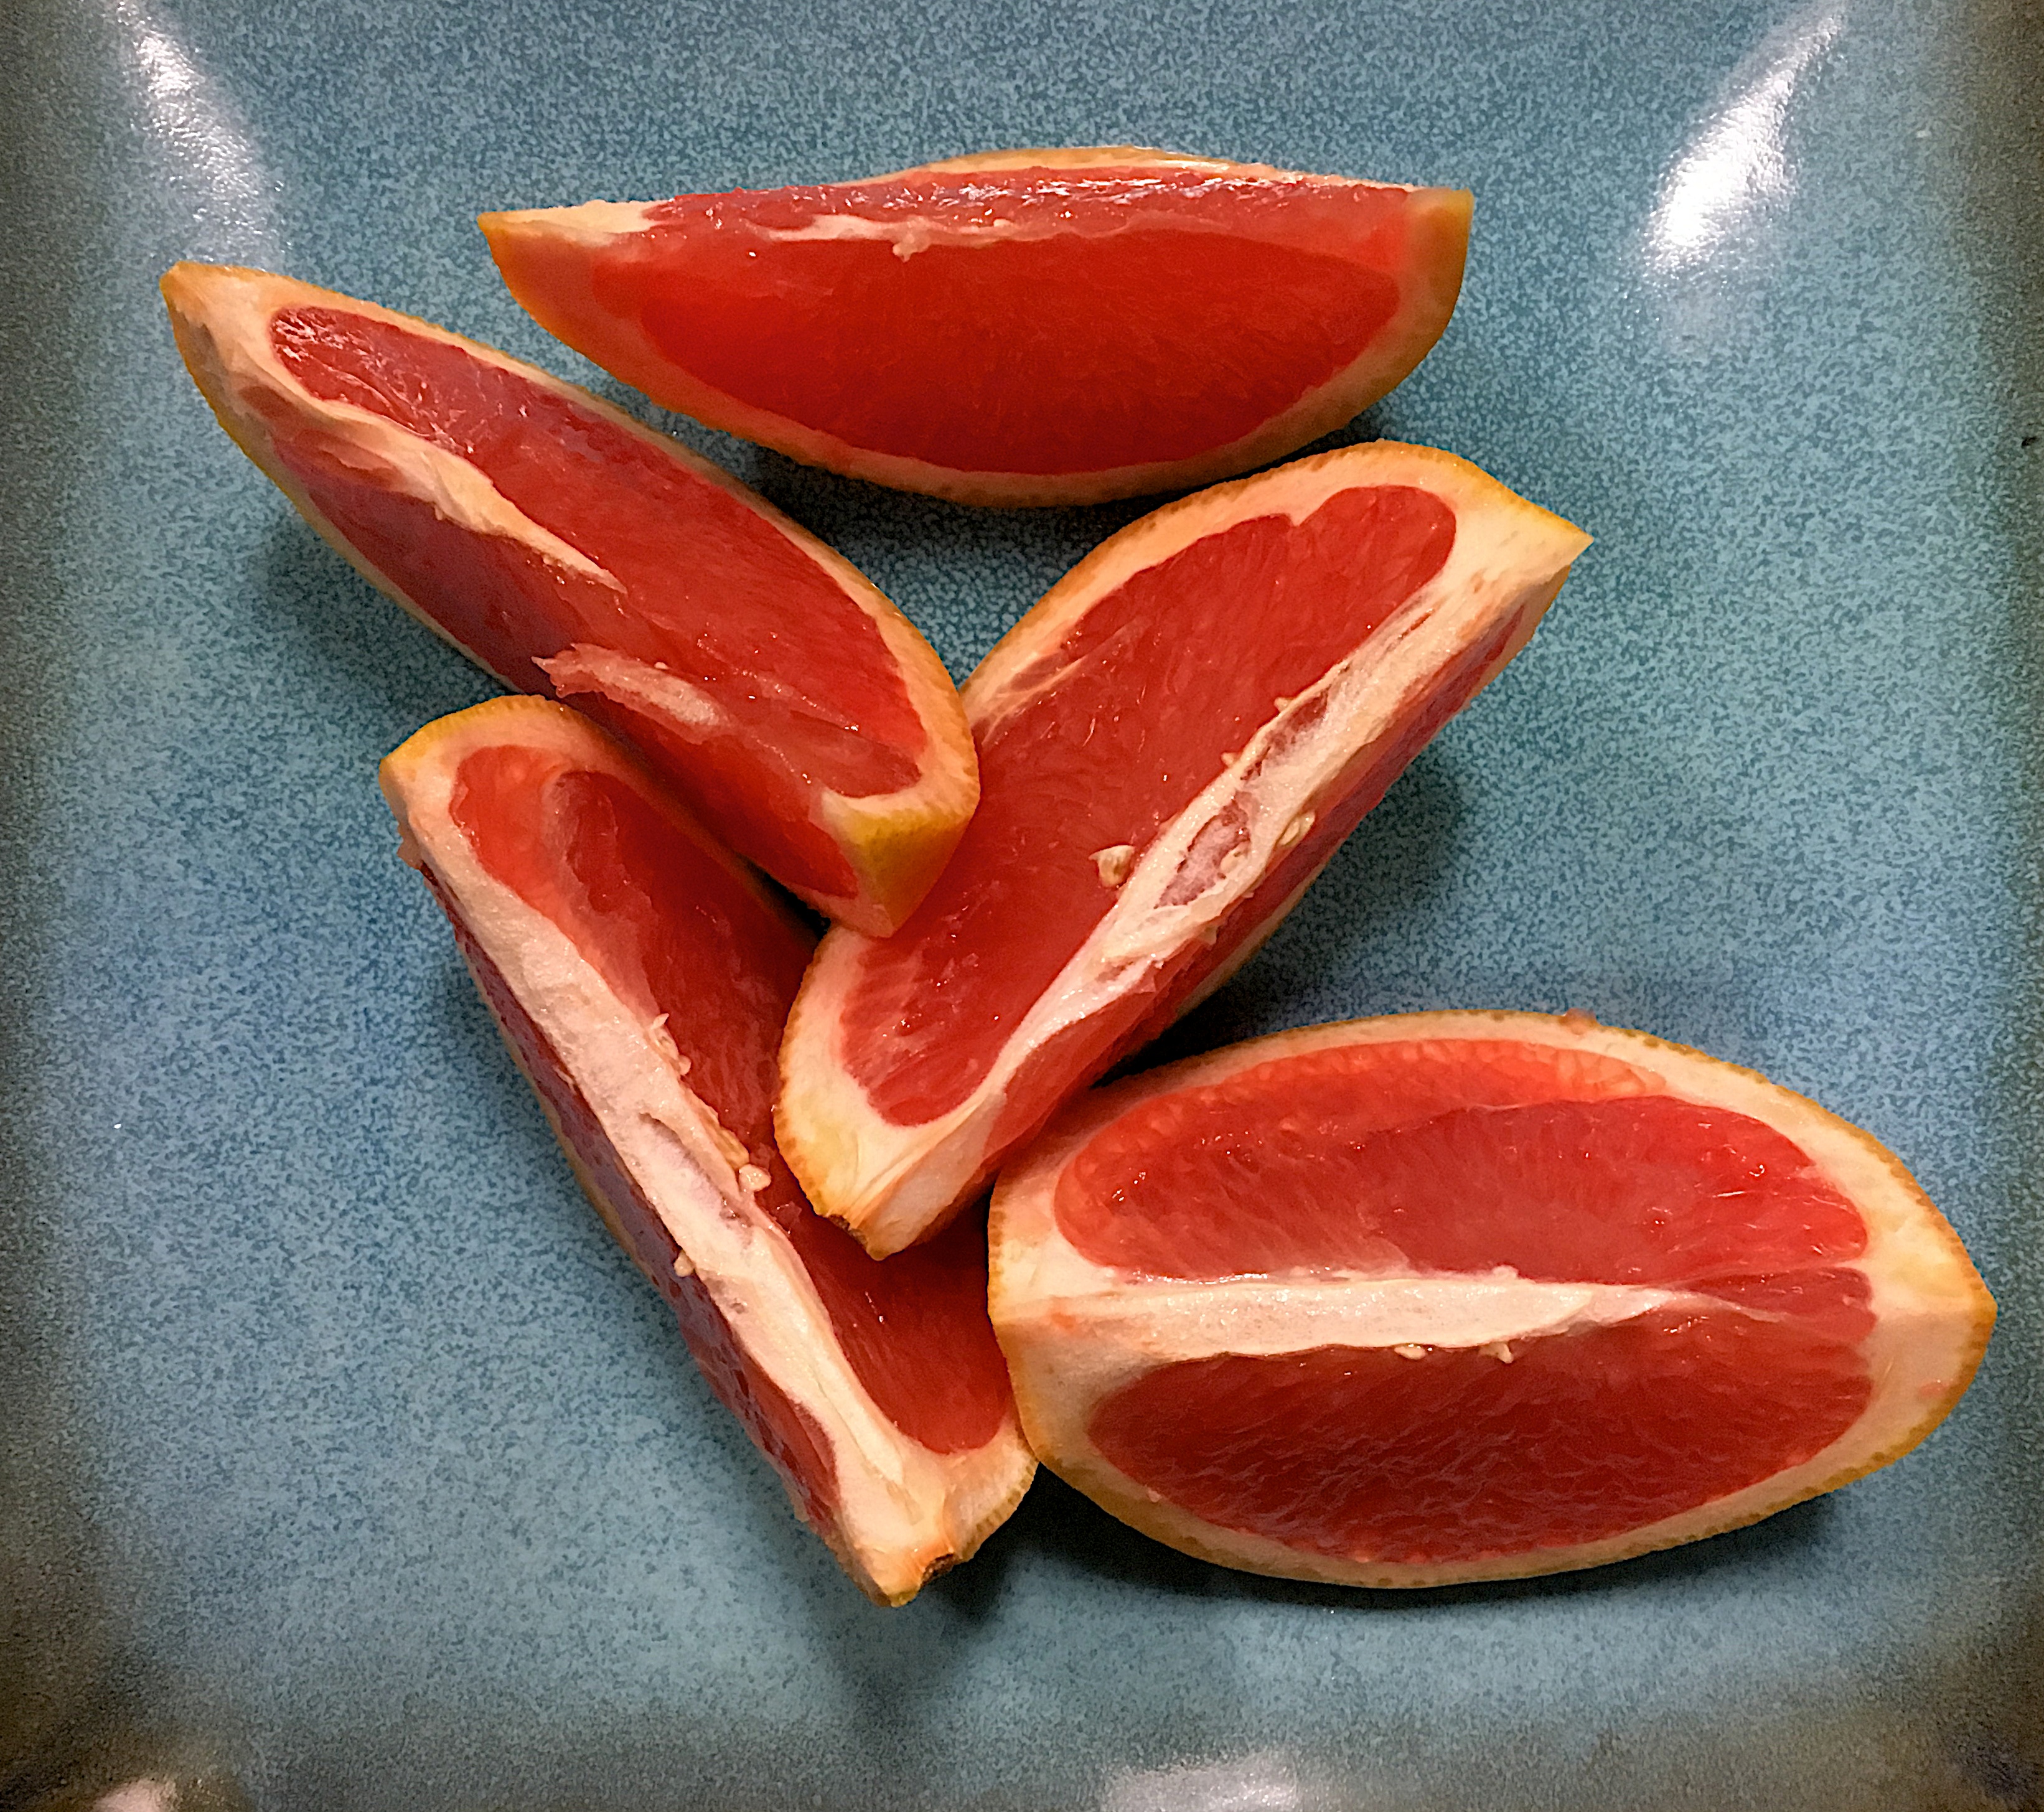
hand, flower, petal, heart, food, red, produce, vegetable, organ, flowering plant